Trance (2013 film)

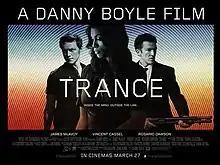
UK release poster

Trance is a 2013 psychological thriller film directed by Danny Boyle with a screenplay by Joe Ahearne and John Hodge from a story by Ahearne. It stars James McAvoy, Vincent Cassel and Rosario Dawson. The world premiere of the film was held in London on 19 March 2013, and was released in the United Kingdom on 27 March. It received generally positive reviews from critics and grossed $24 million.